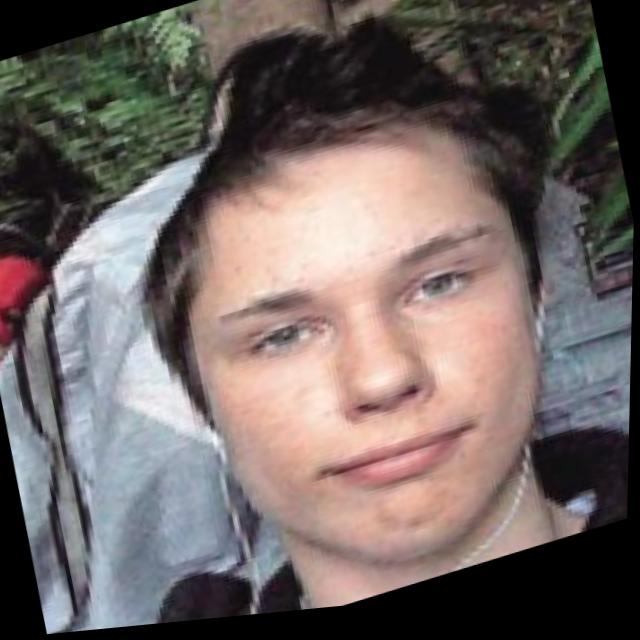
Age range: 13-20